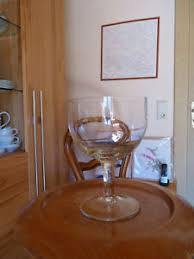
Waste category: glass